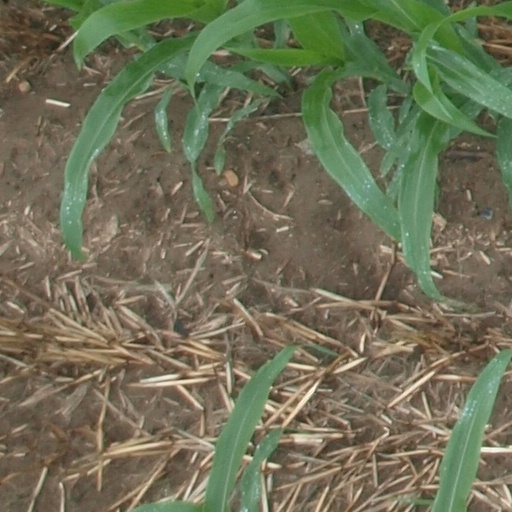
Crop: maize; corn